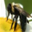
Label: bee